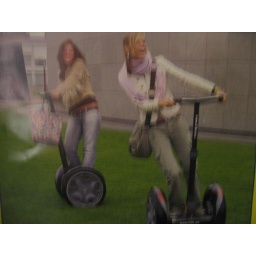
betsy and i on the streets of amsterdam, living it up... daisy is napping in one of the bags